Animal Farm

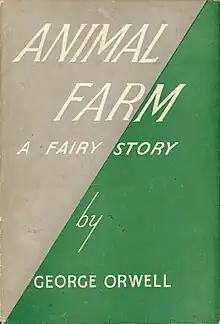
First edition cover

Animal Farm (originally Animal Farm: A Fairy Story) is a satirical allegorical novella, in the form of a beast fable, by George Orwell, first published in England on 17 August 1945. It follows the anthropomorphic farm animals of the fictional Manor Farm as they rebel against their human farmer, hoping to create a society where all animals can be equal, free, and happy away from human interventions. However, by the end of the novella, the rebellion is betrayed, and under the dictatorship of a pig named Napoleon, the farm ends up in a far worse state than it was before.